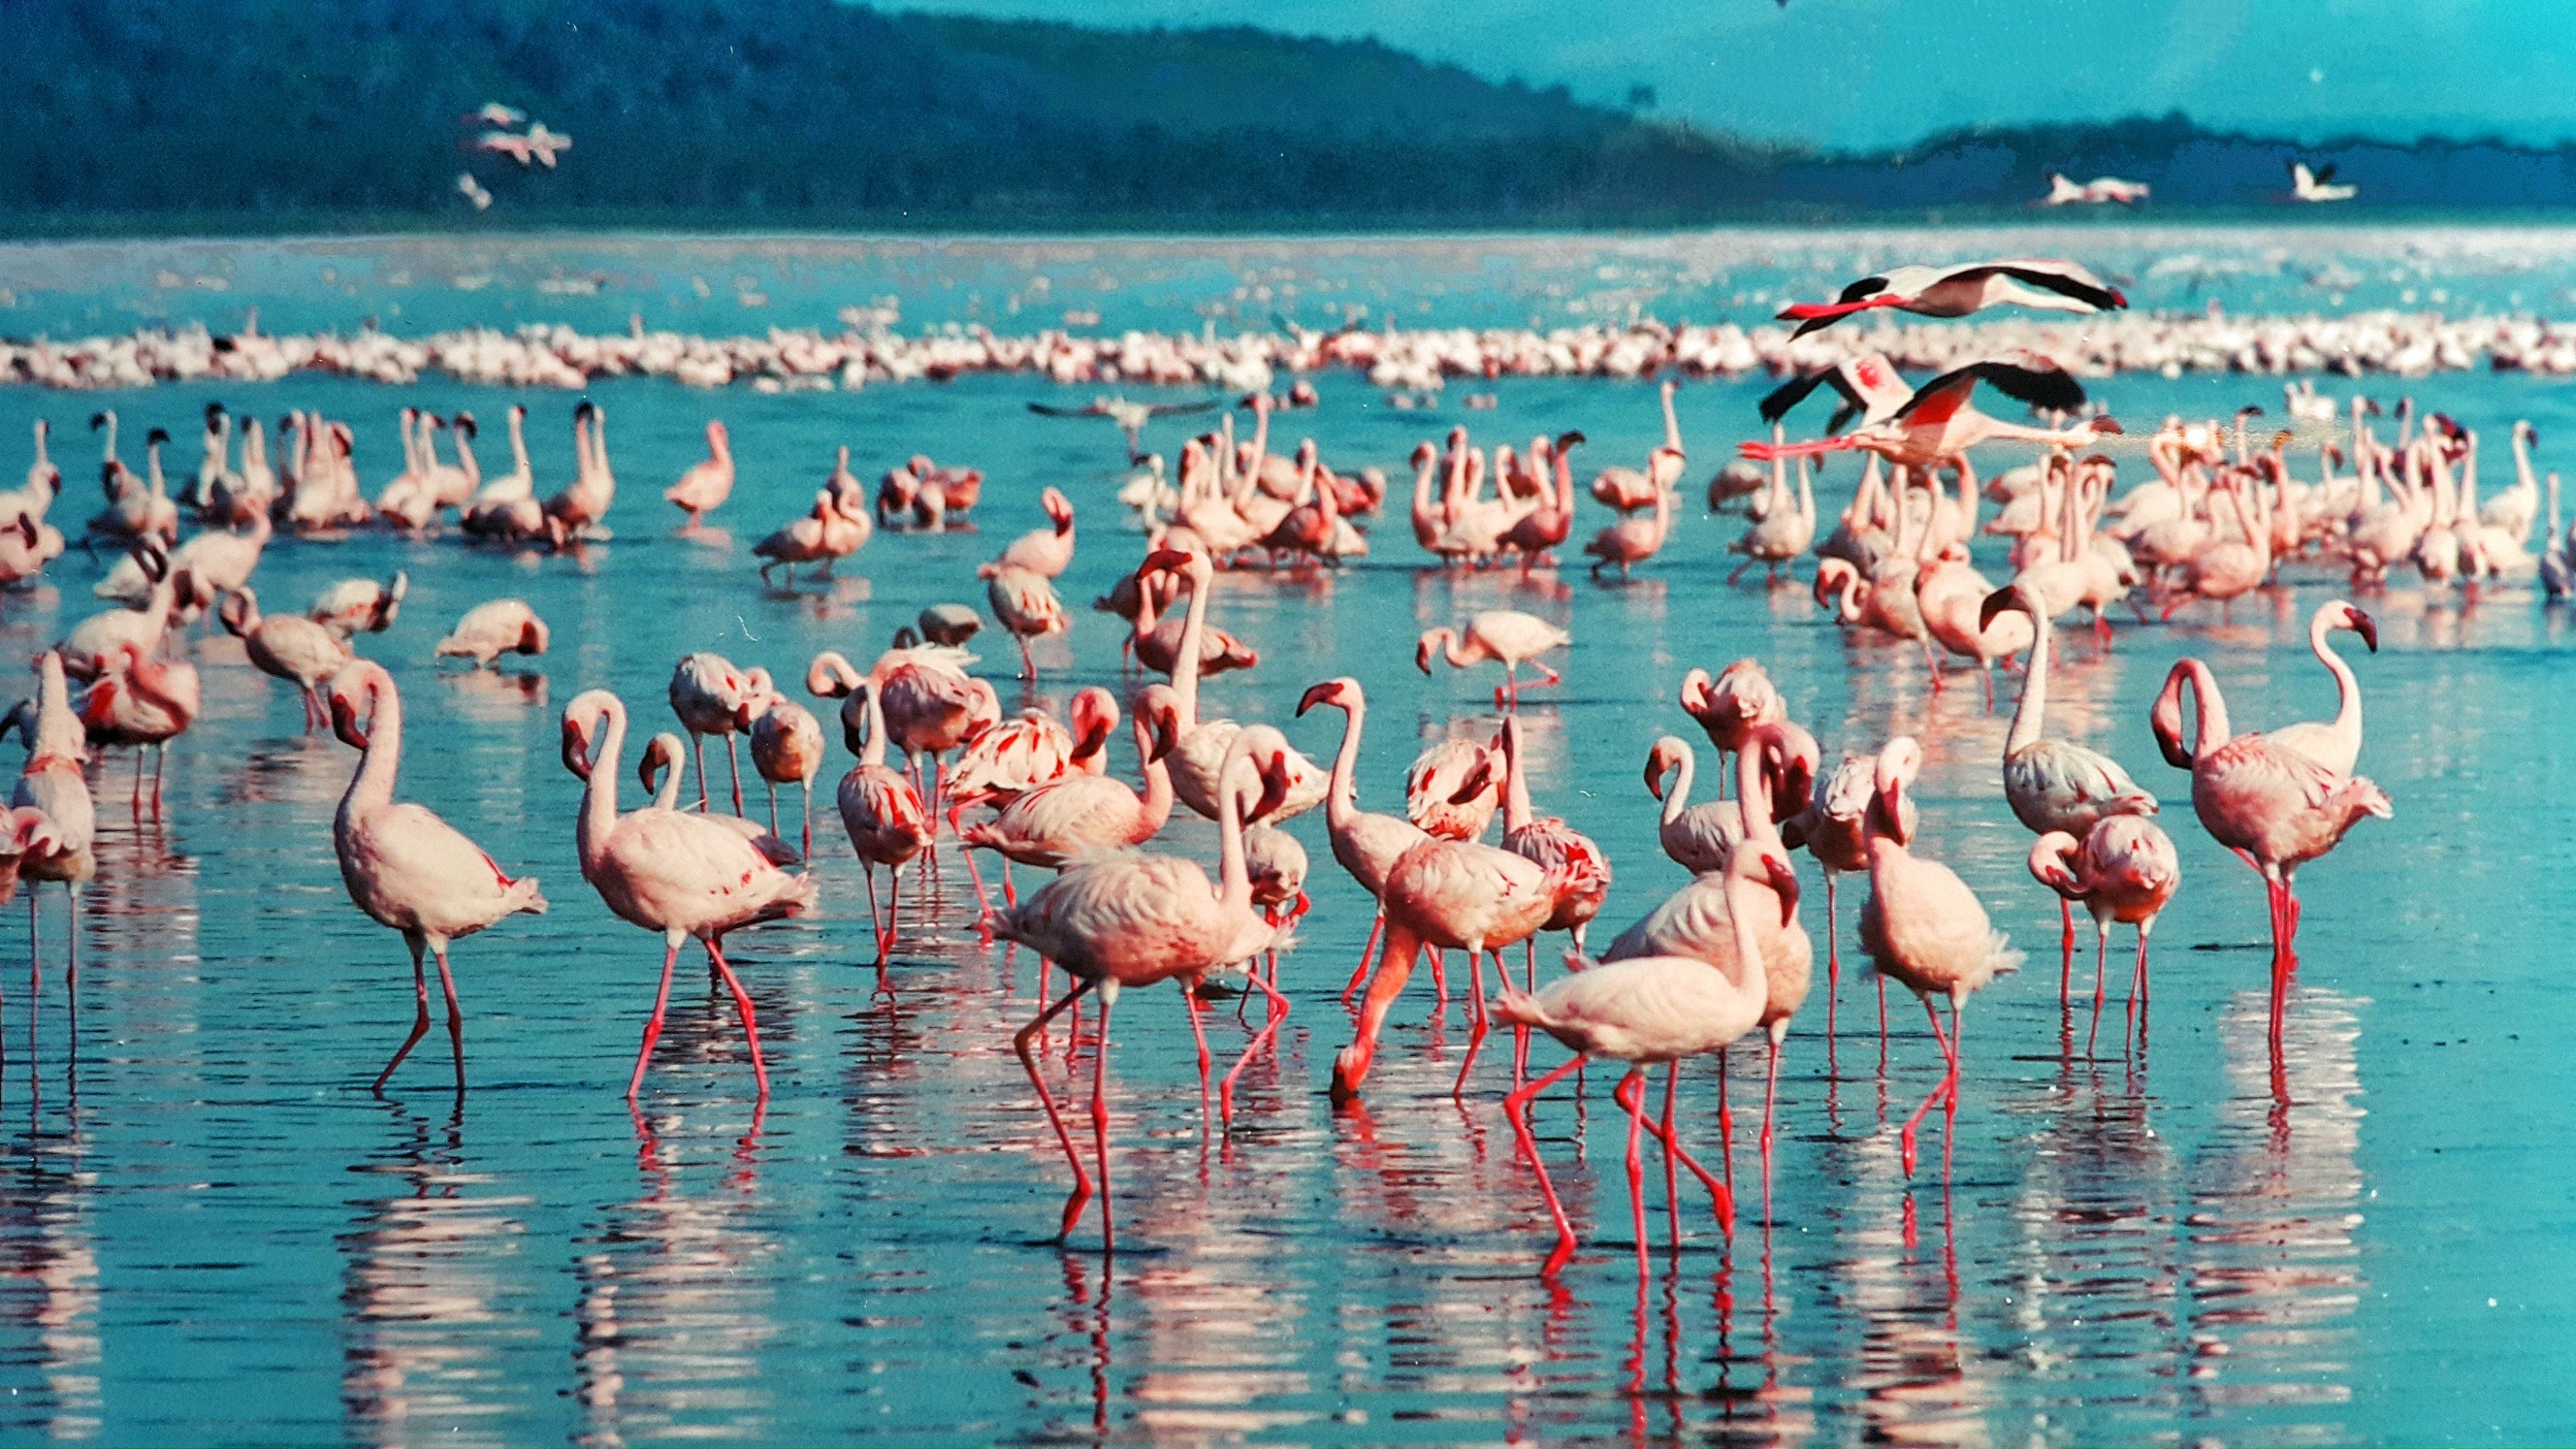
water, nature, bird, animal, wildlife, africa, birds, flamingo, water bird, safari, kenya, pink flamingo, lake nakuru